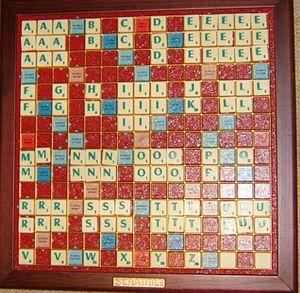
Je l'ai prise chez moi